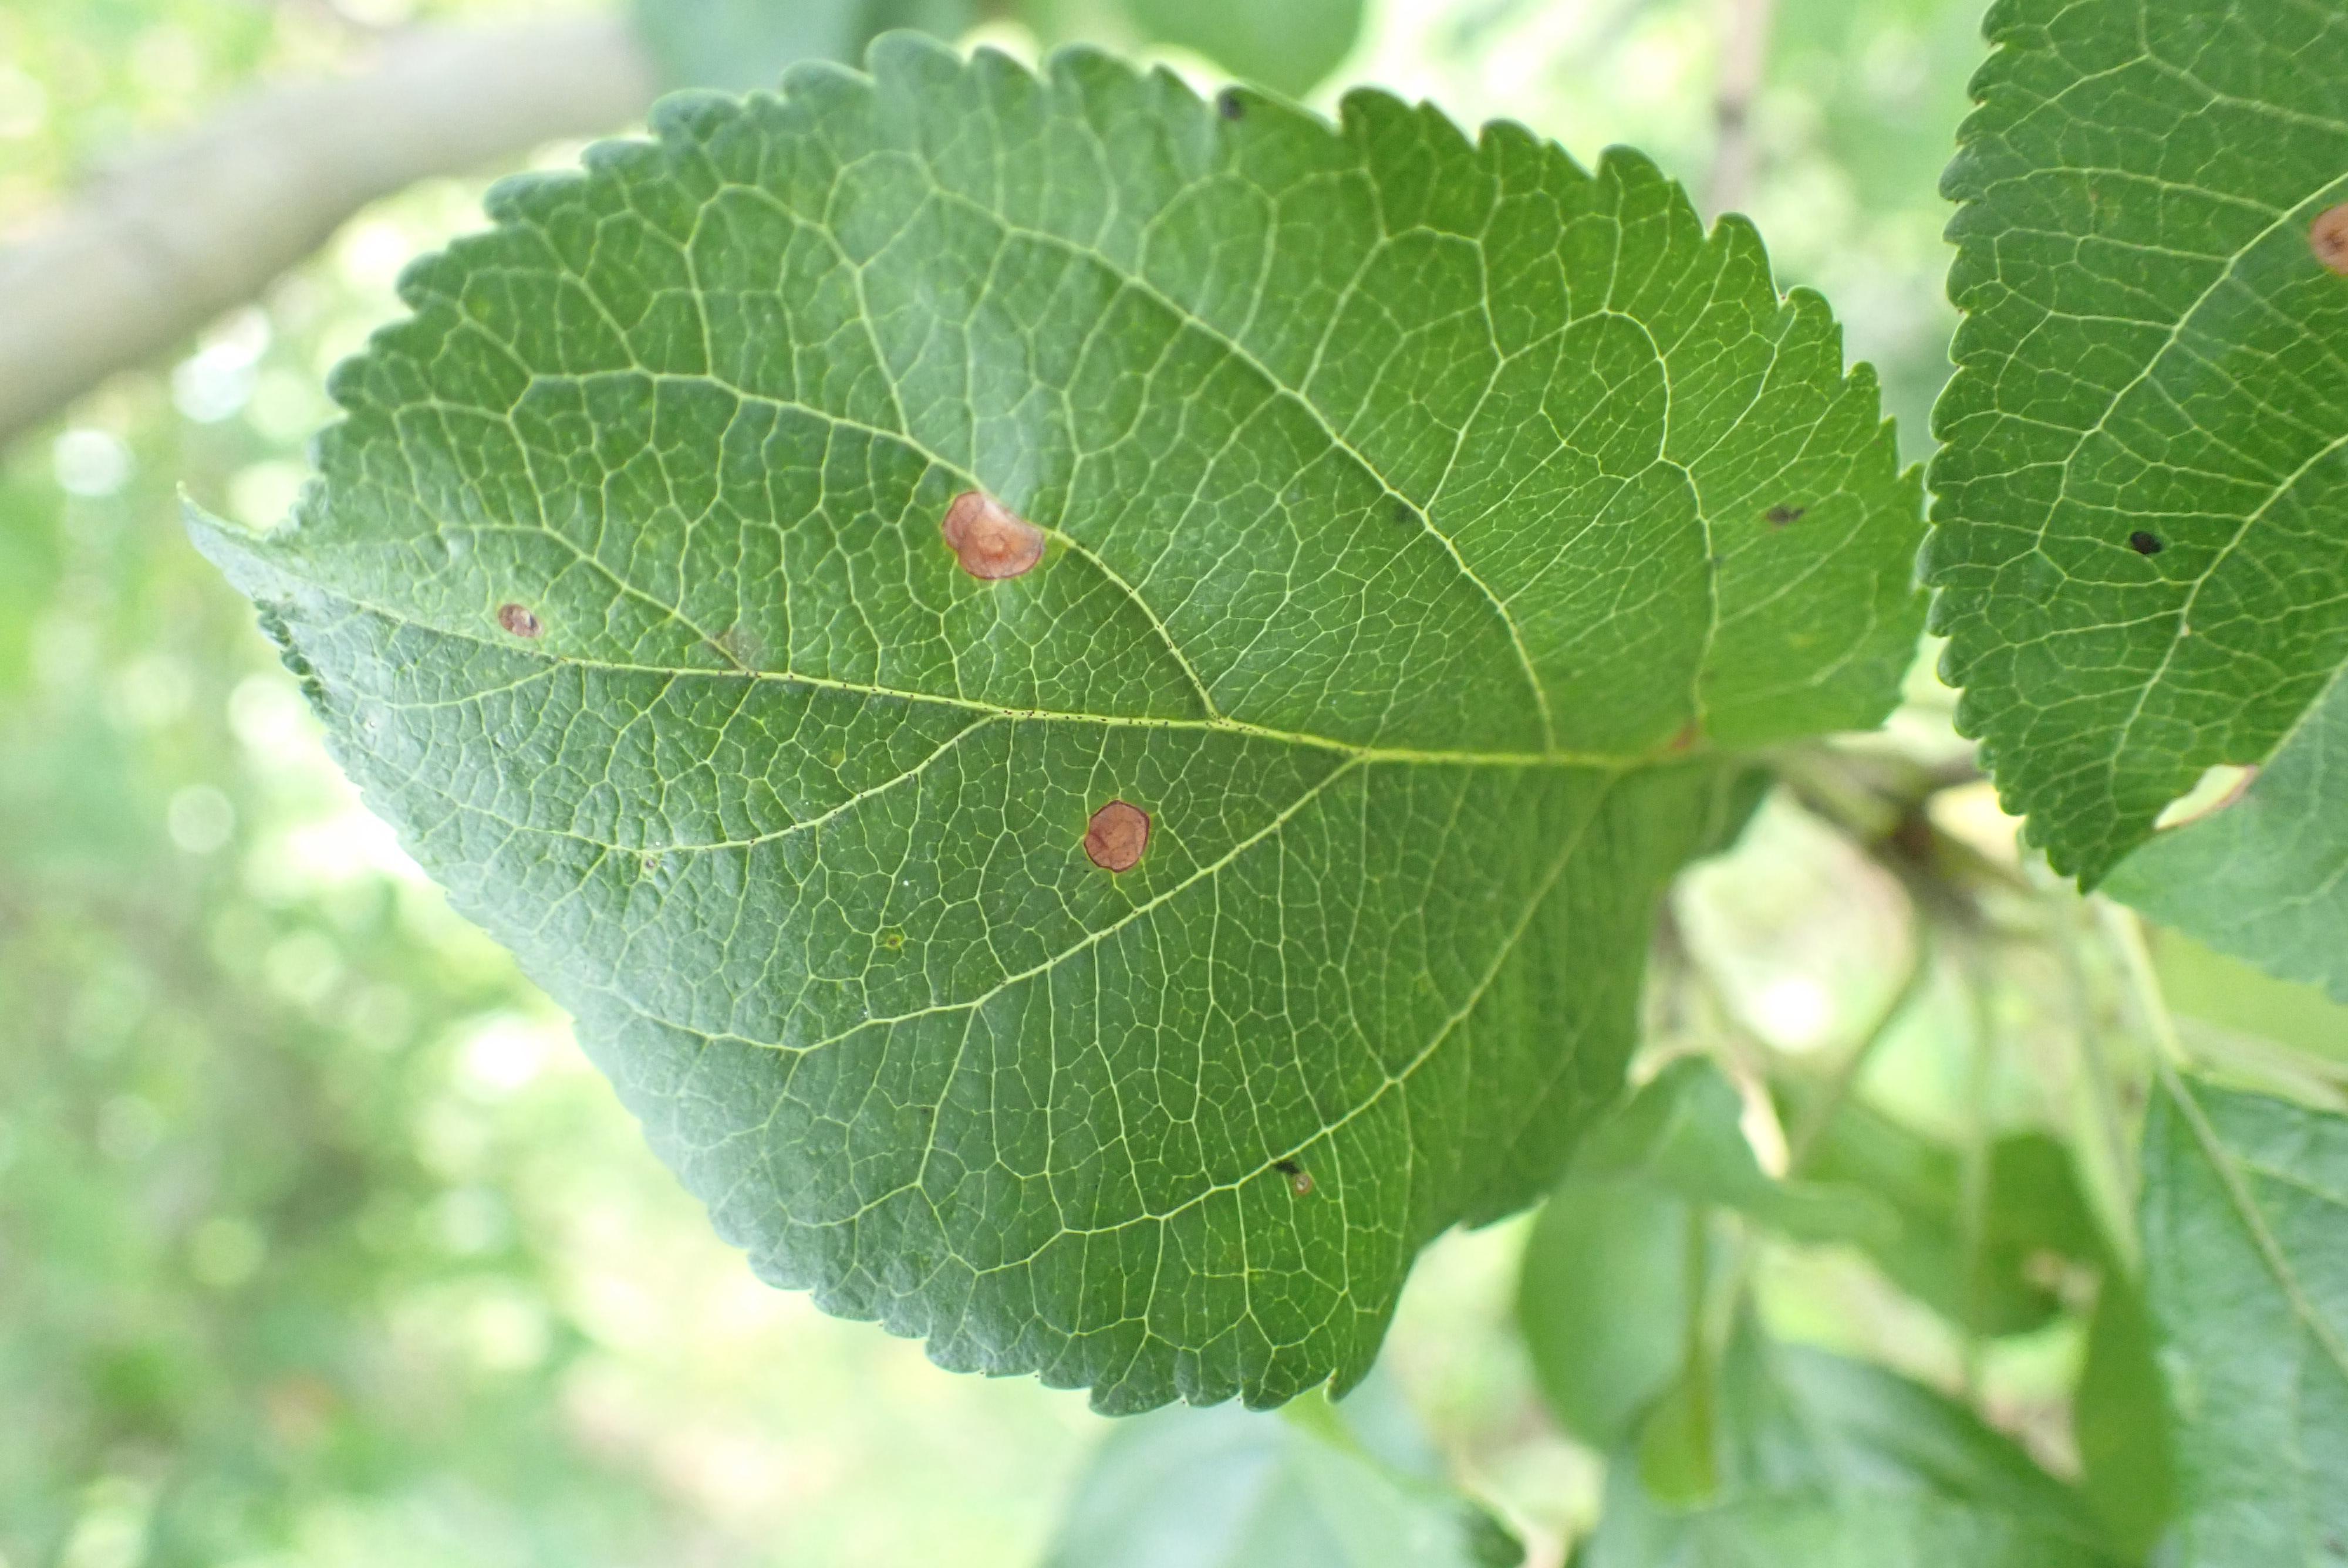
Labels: frog_eye_leaf_spot